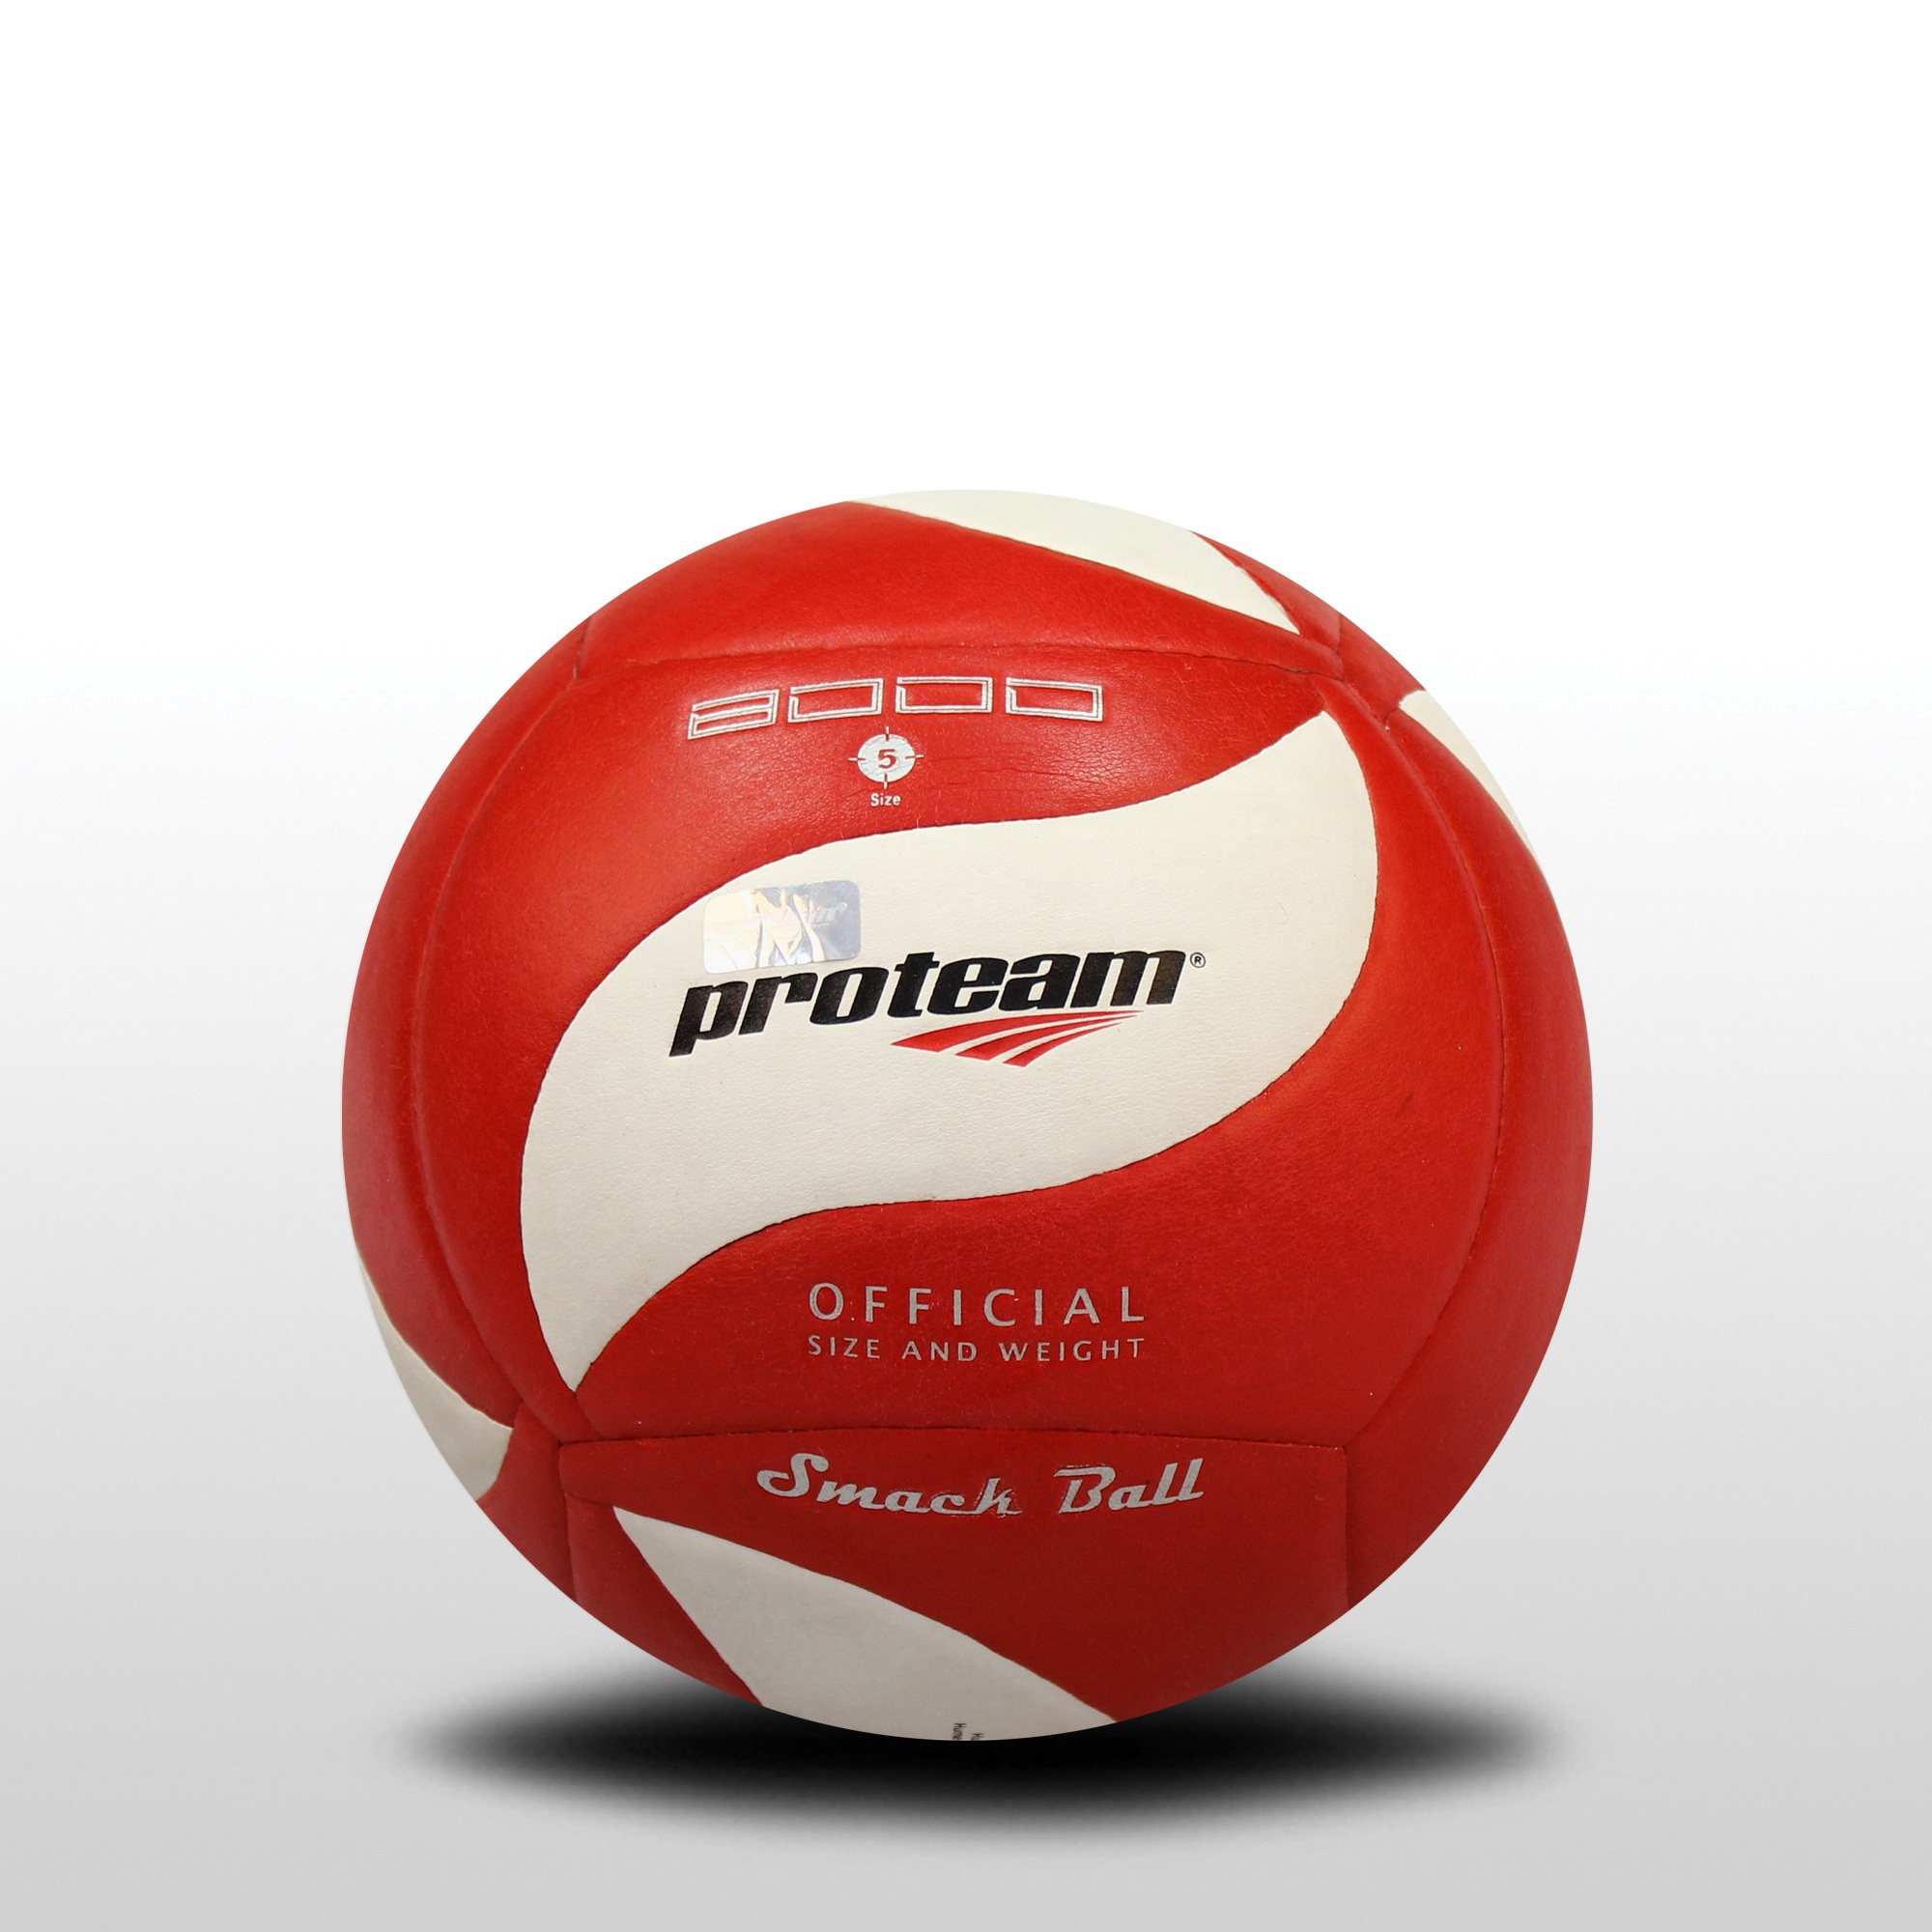
red, basketball, football, sports equipment, ball, size, images, volleyball, eight ball, bola voli, gambar bola voli, football ball